Tales of Xillia 2

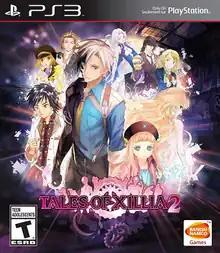
North American cover art

is an action role-playing game for the PlayStation 3 released on November 1, 2012, in Japan. It is the twenty-third core product in the "Tales" series and was developed and published by Bandai Namco Games. The game was localized for North America and Europe in August 2014.